Ebersroda

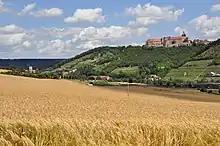
Landscape around Neuenburg

The village Ebersroda is one of the eleven components of the cultural landscape Naumburg Cathedral and the High Medieval Cultural Landscape of the Rivers Saale and Unstrut that has been proposed by the Federal Republic of Germany for inscription in the List of World Heritage.